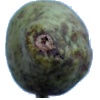
Label: Pear Stone 1